Jeopardy (film)

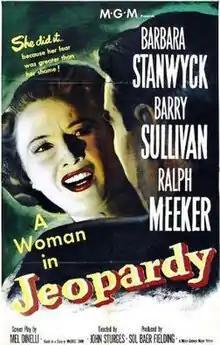
Theatrical release poster

Jeopardy is a 1953 American crime drama directed by John Sturges. The black-and-white film stars Barbara Stanwyck and Barry Sullivan as a married couple, and Ralph Meeker as an escaped convict. The film was based on the 22-minute radio play "A Question of Time".